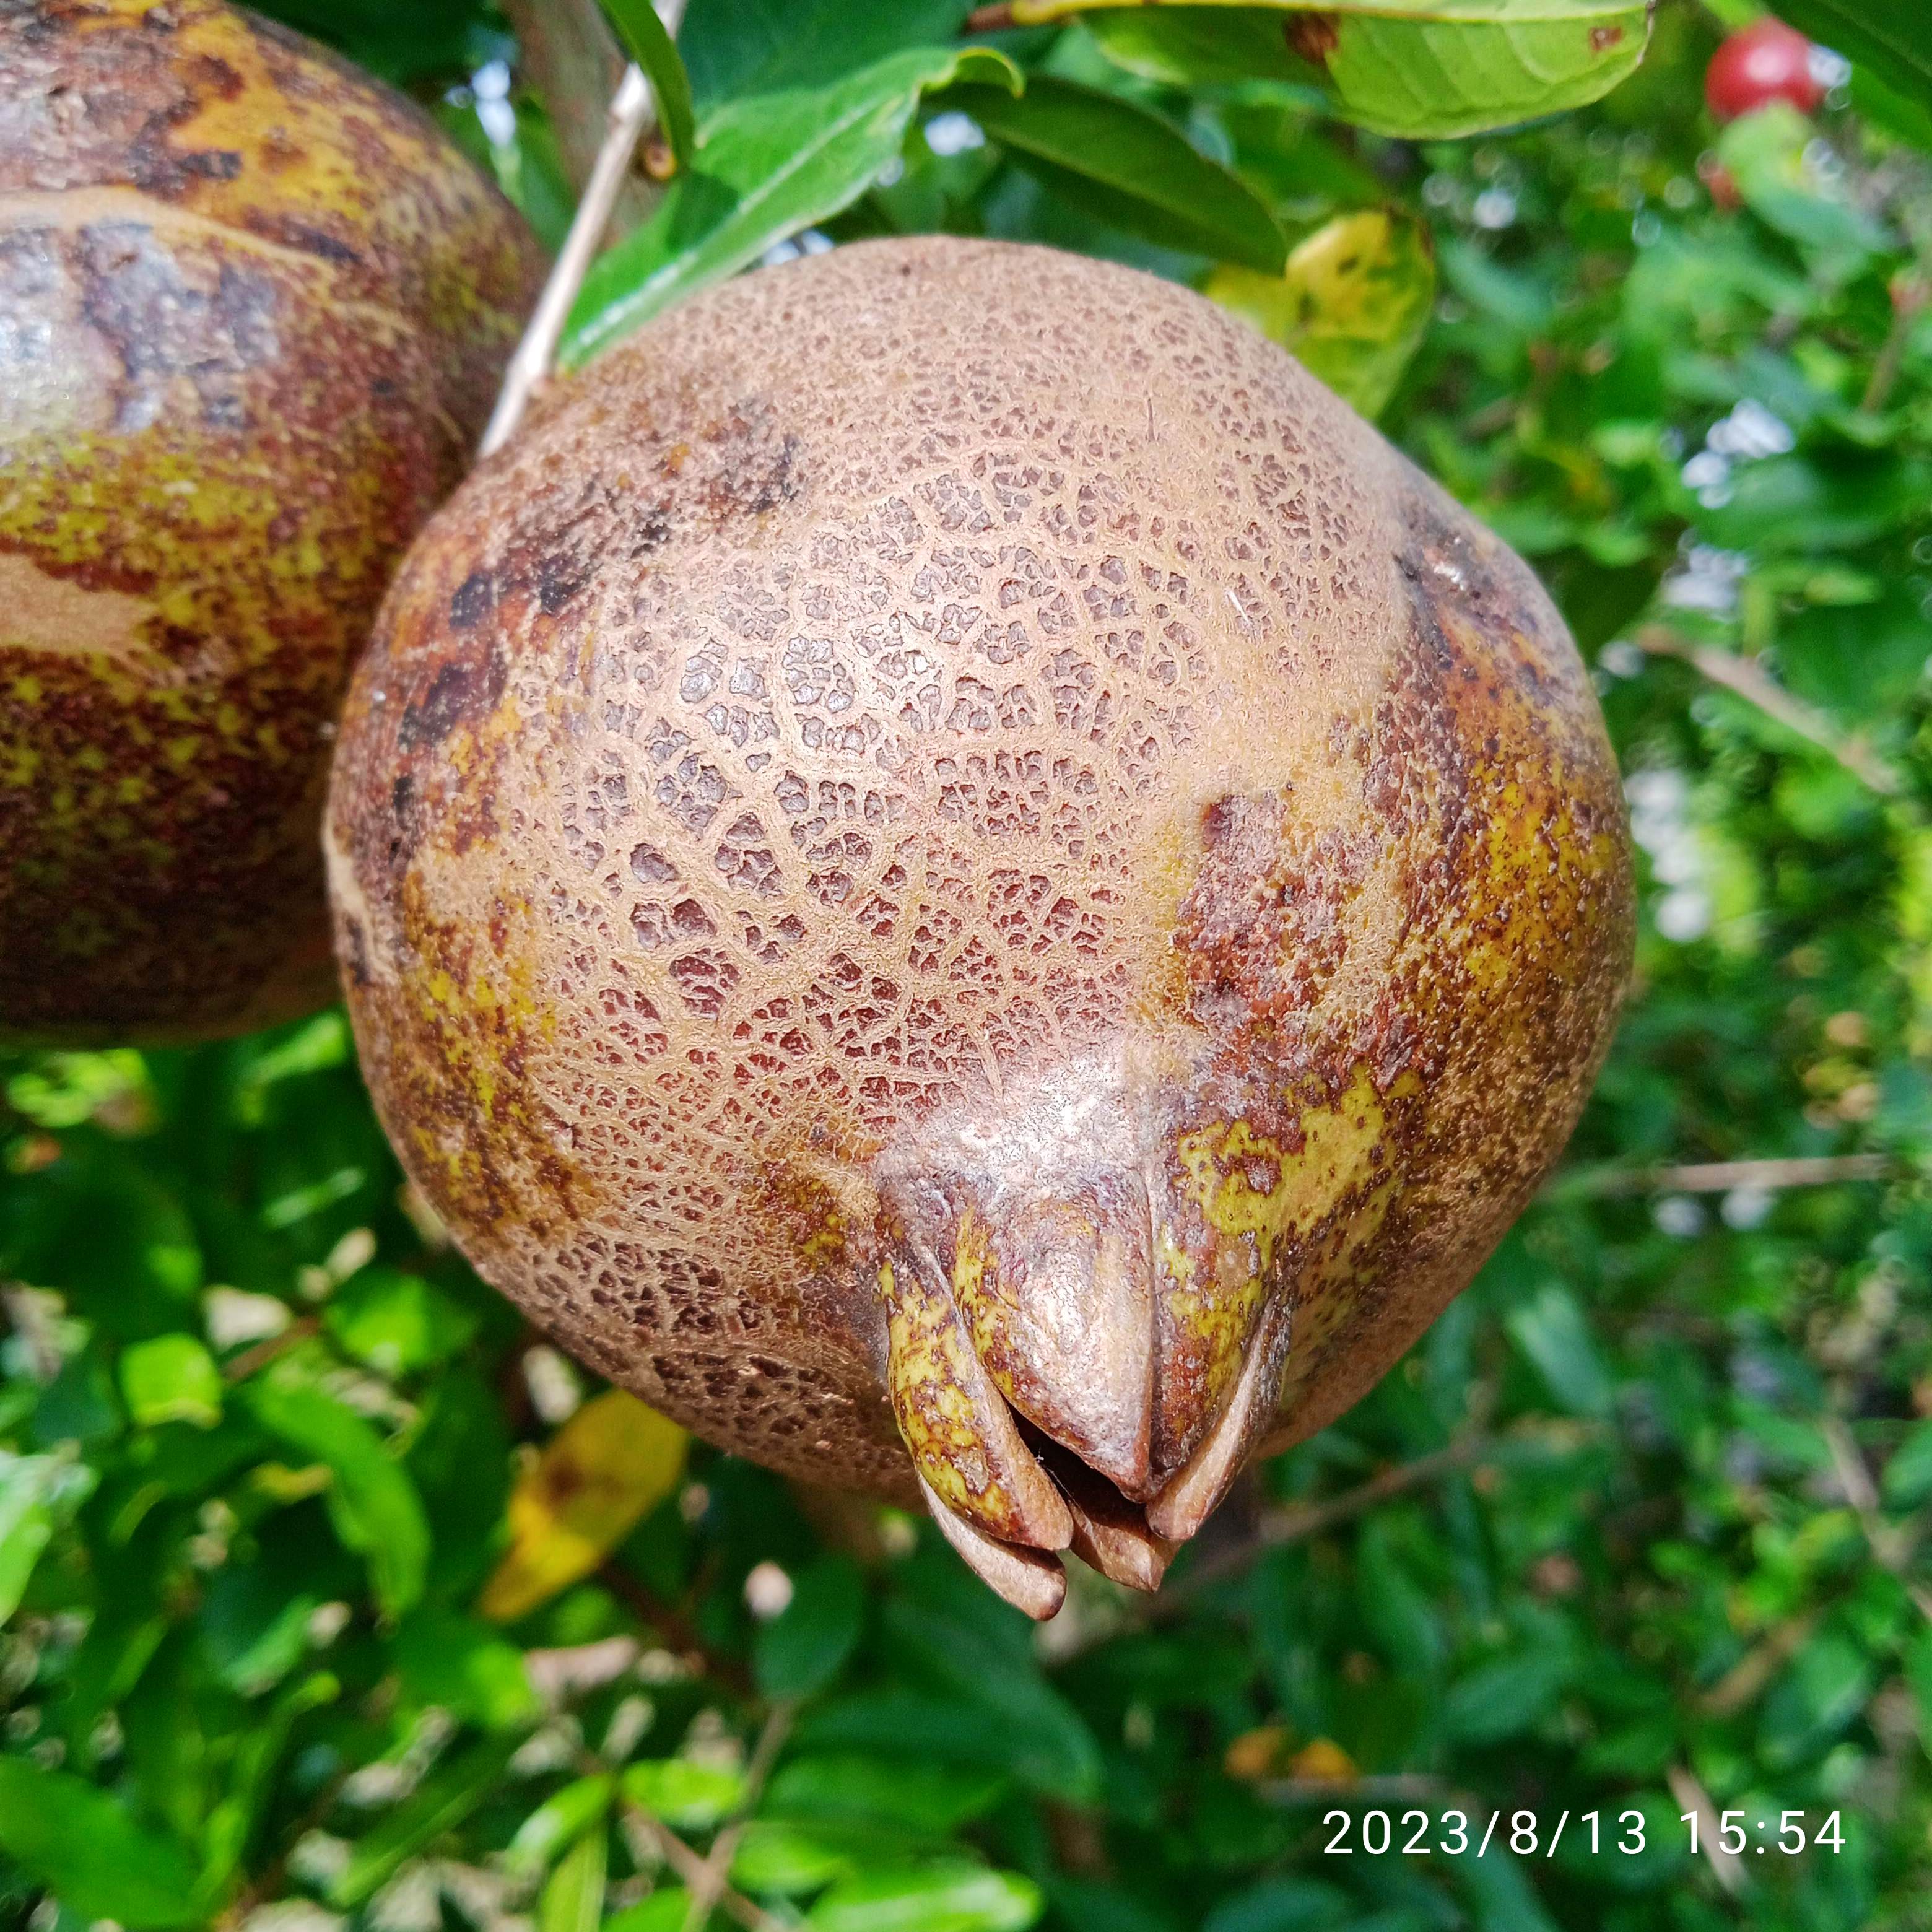
Label: Cercospora